Jazz

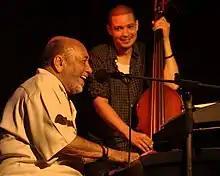
Eddie Palmieri is a pioneering Puerto Rican pianist and bandleader known for his innovative fusion of salsa and jazz.

Cuban percussionist Mongo Santamaria first recorded his composition "Afro Blue" in 1959.